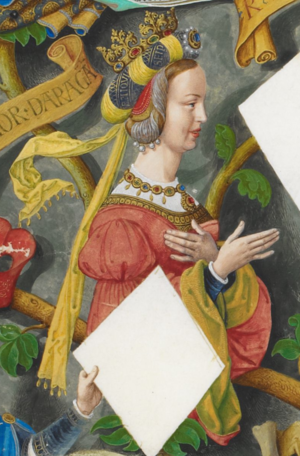
Les conjoints des souverains de Sicile ont pour la plupart partagé le titre de leur époux ; à une exception près, le monarque était un roi et son épouse prenait de façon systématique le titre de reine. Le seul cas de reine régnante est Marie Iʳᵉ et son mari fut un roi consort de Sicile, avant de lui succéder à son veuvage.